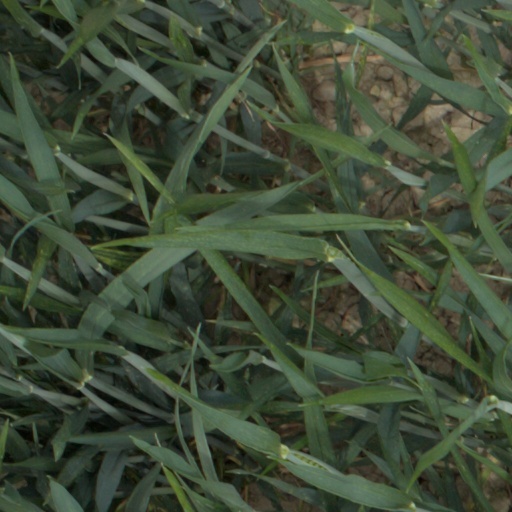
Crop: wheat